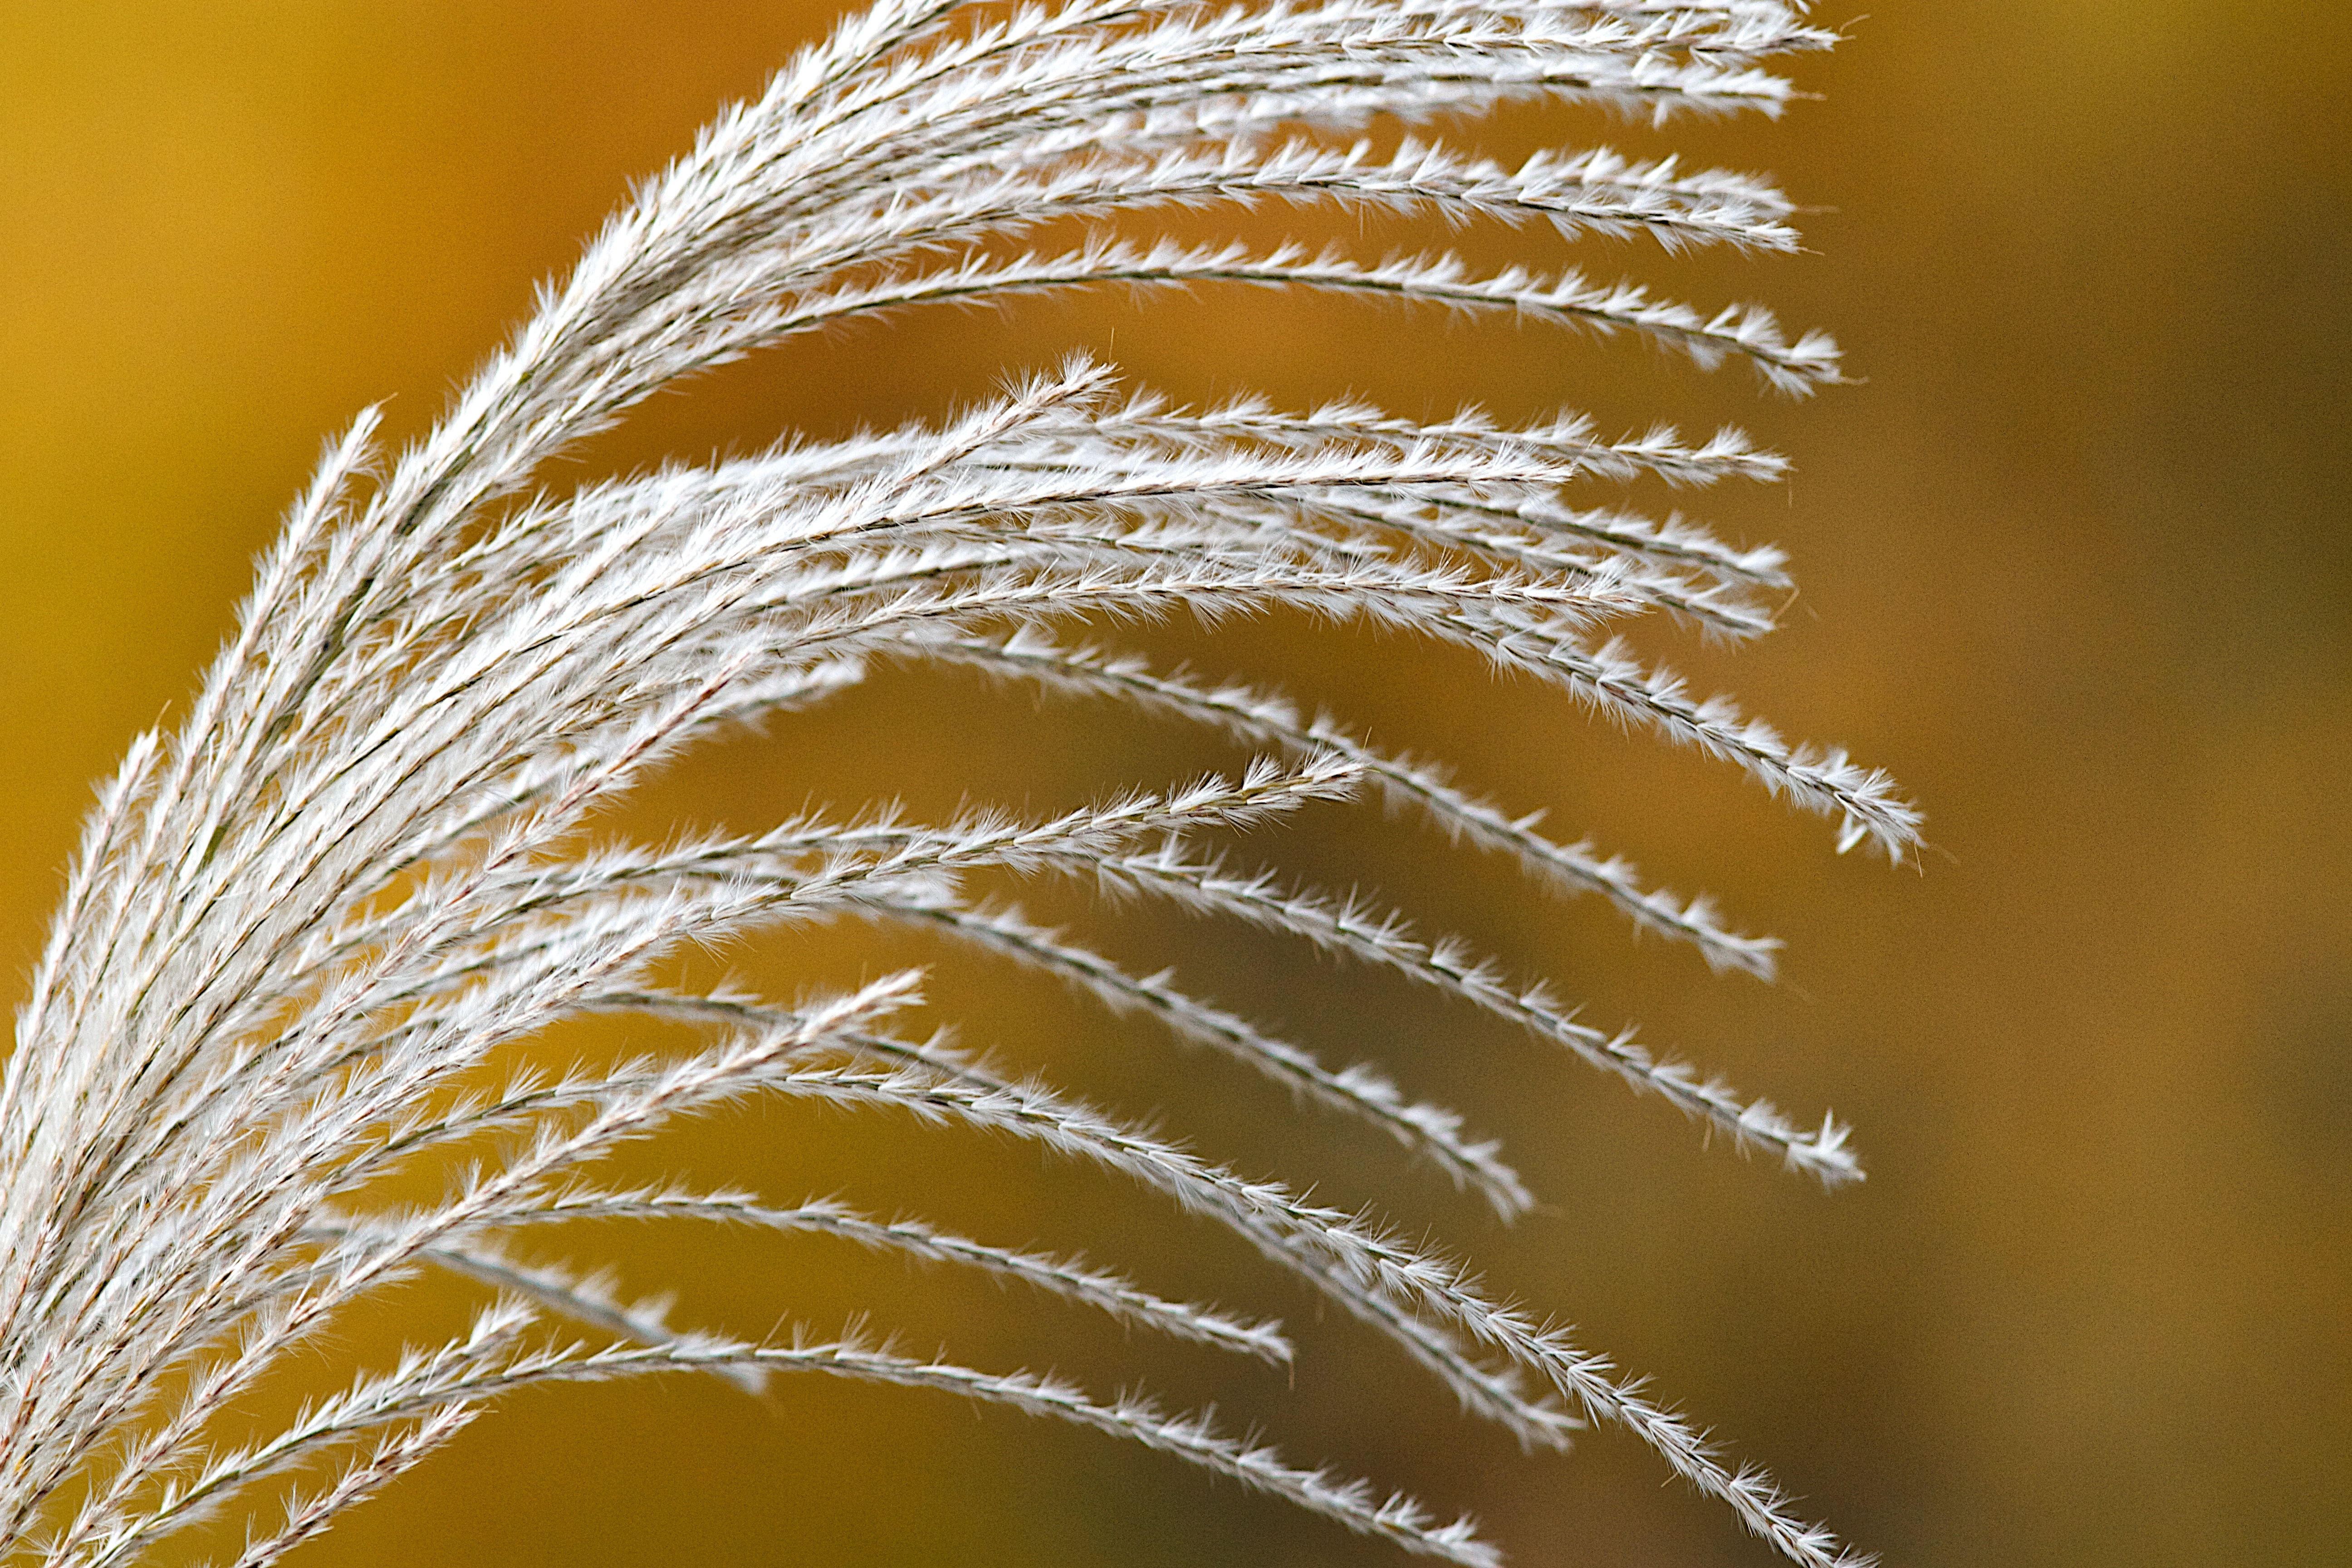
water, grass, branch, plant, sunlight, leaf, flower, frost, yellow, material, twig, close up, vermont, moisture, macro photography, grass family, plant stem